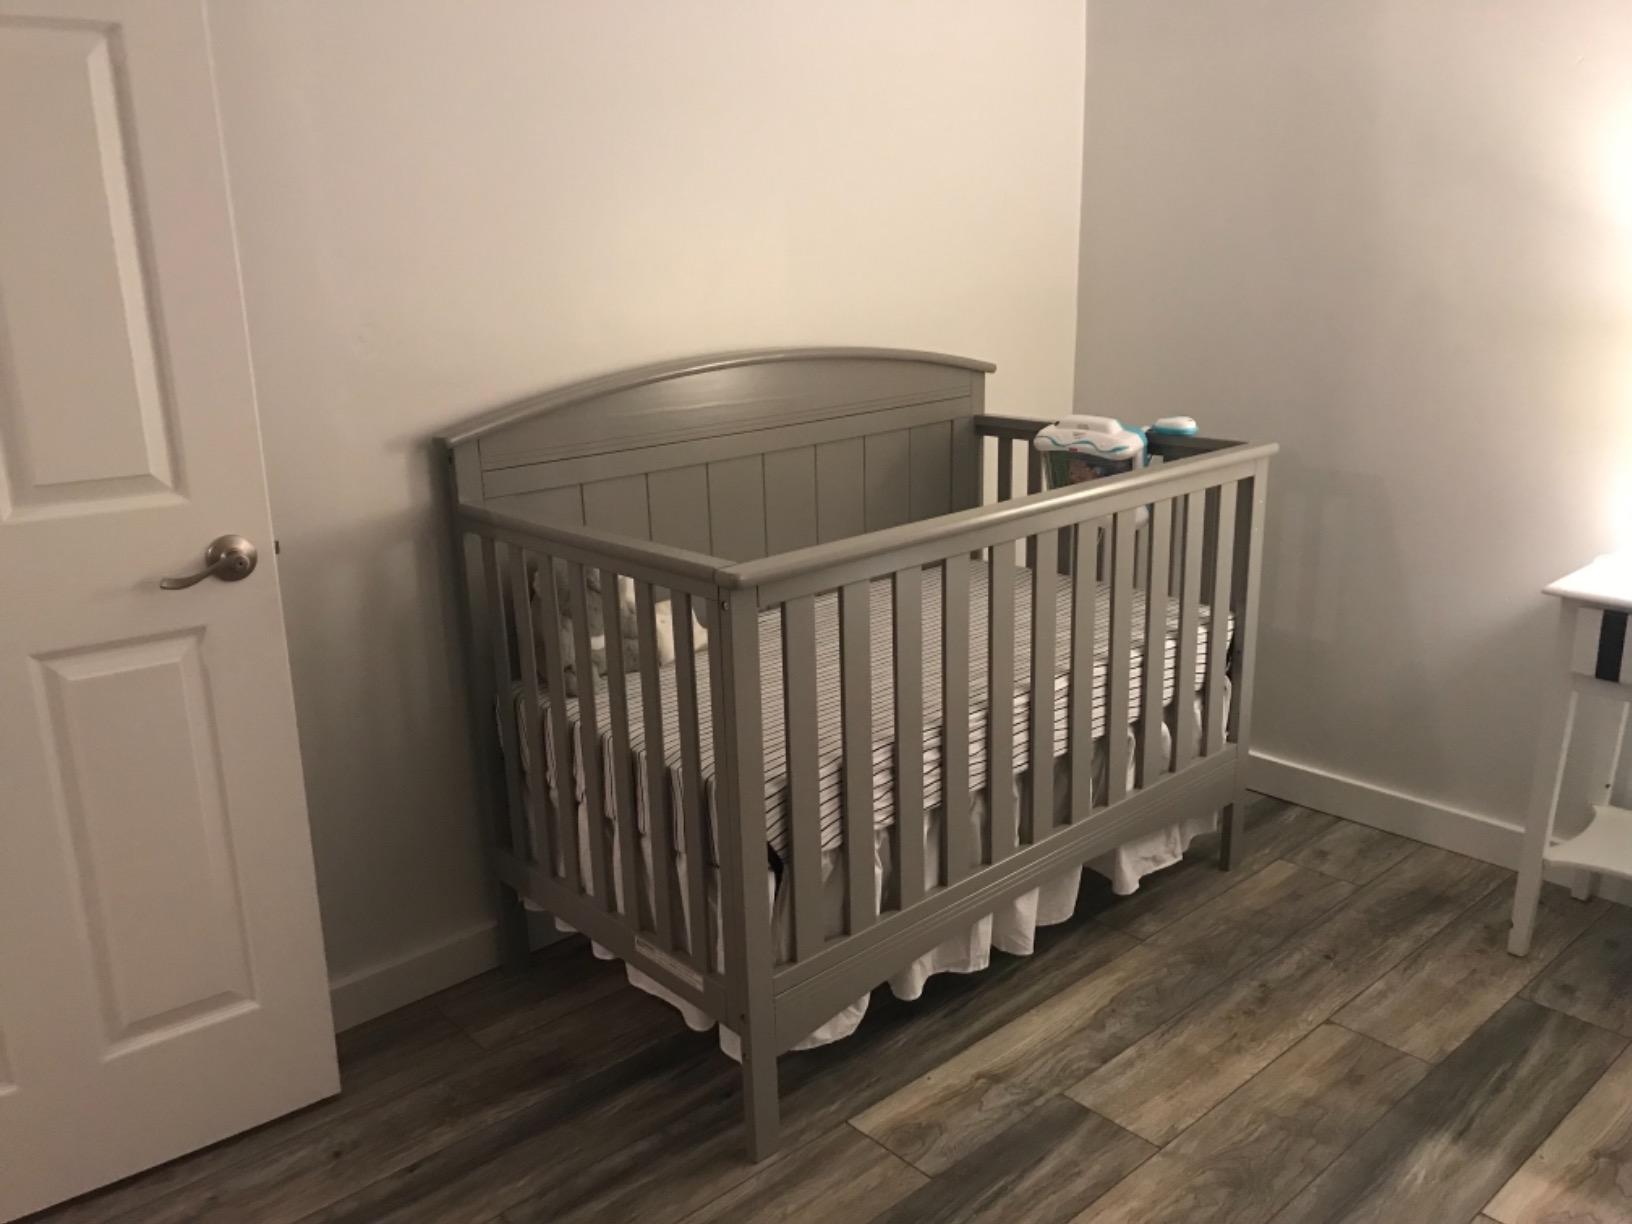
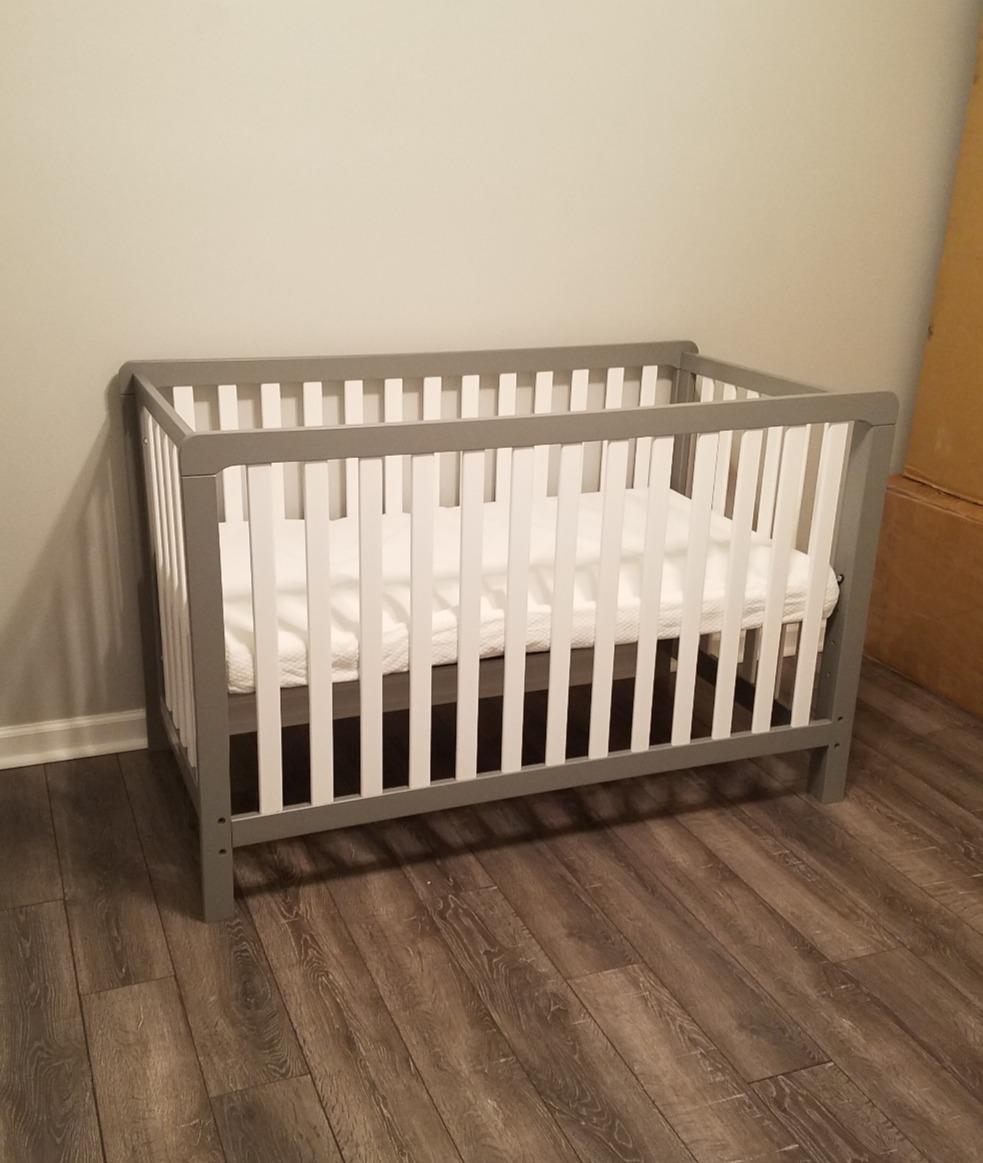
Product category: products_crib
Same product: no